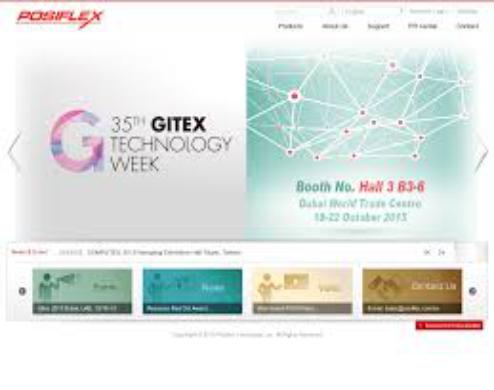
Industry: Others